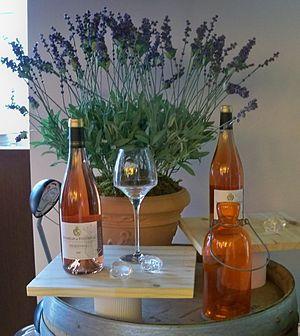
Bouteille de rosé d'AOC Vacqueyras
La cuisine provençale est une cuisine traditionnelle qui allie une grande diversité de produits de Provence méditerranéenne. Elle est historiquement avant tout tributaire, dès le Moyen Âge, de la prise du pouvoir des comtes de Provence dans le royaume de Naples, après la bataille de Bénévent en 1266, puis de l'installation des papes à Avignon. Elle n'en a pas moins évolué au cours des siècles suivants, en particulier avec l'arrivée des produits comestibles du Nouveau Monde.